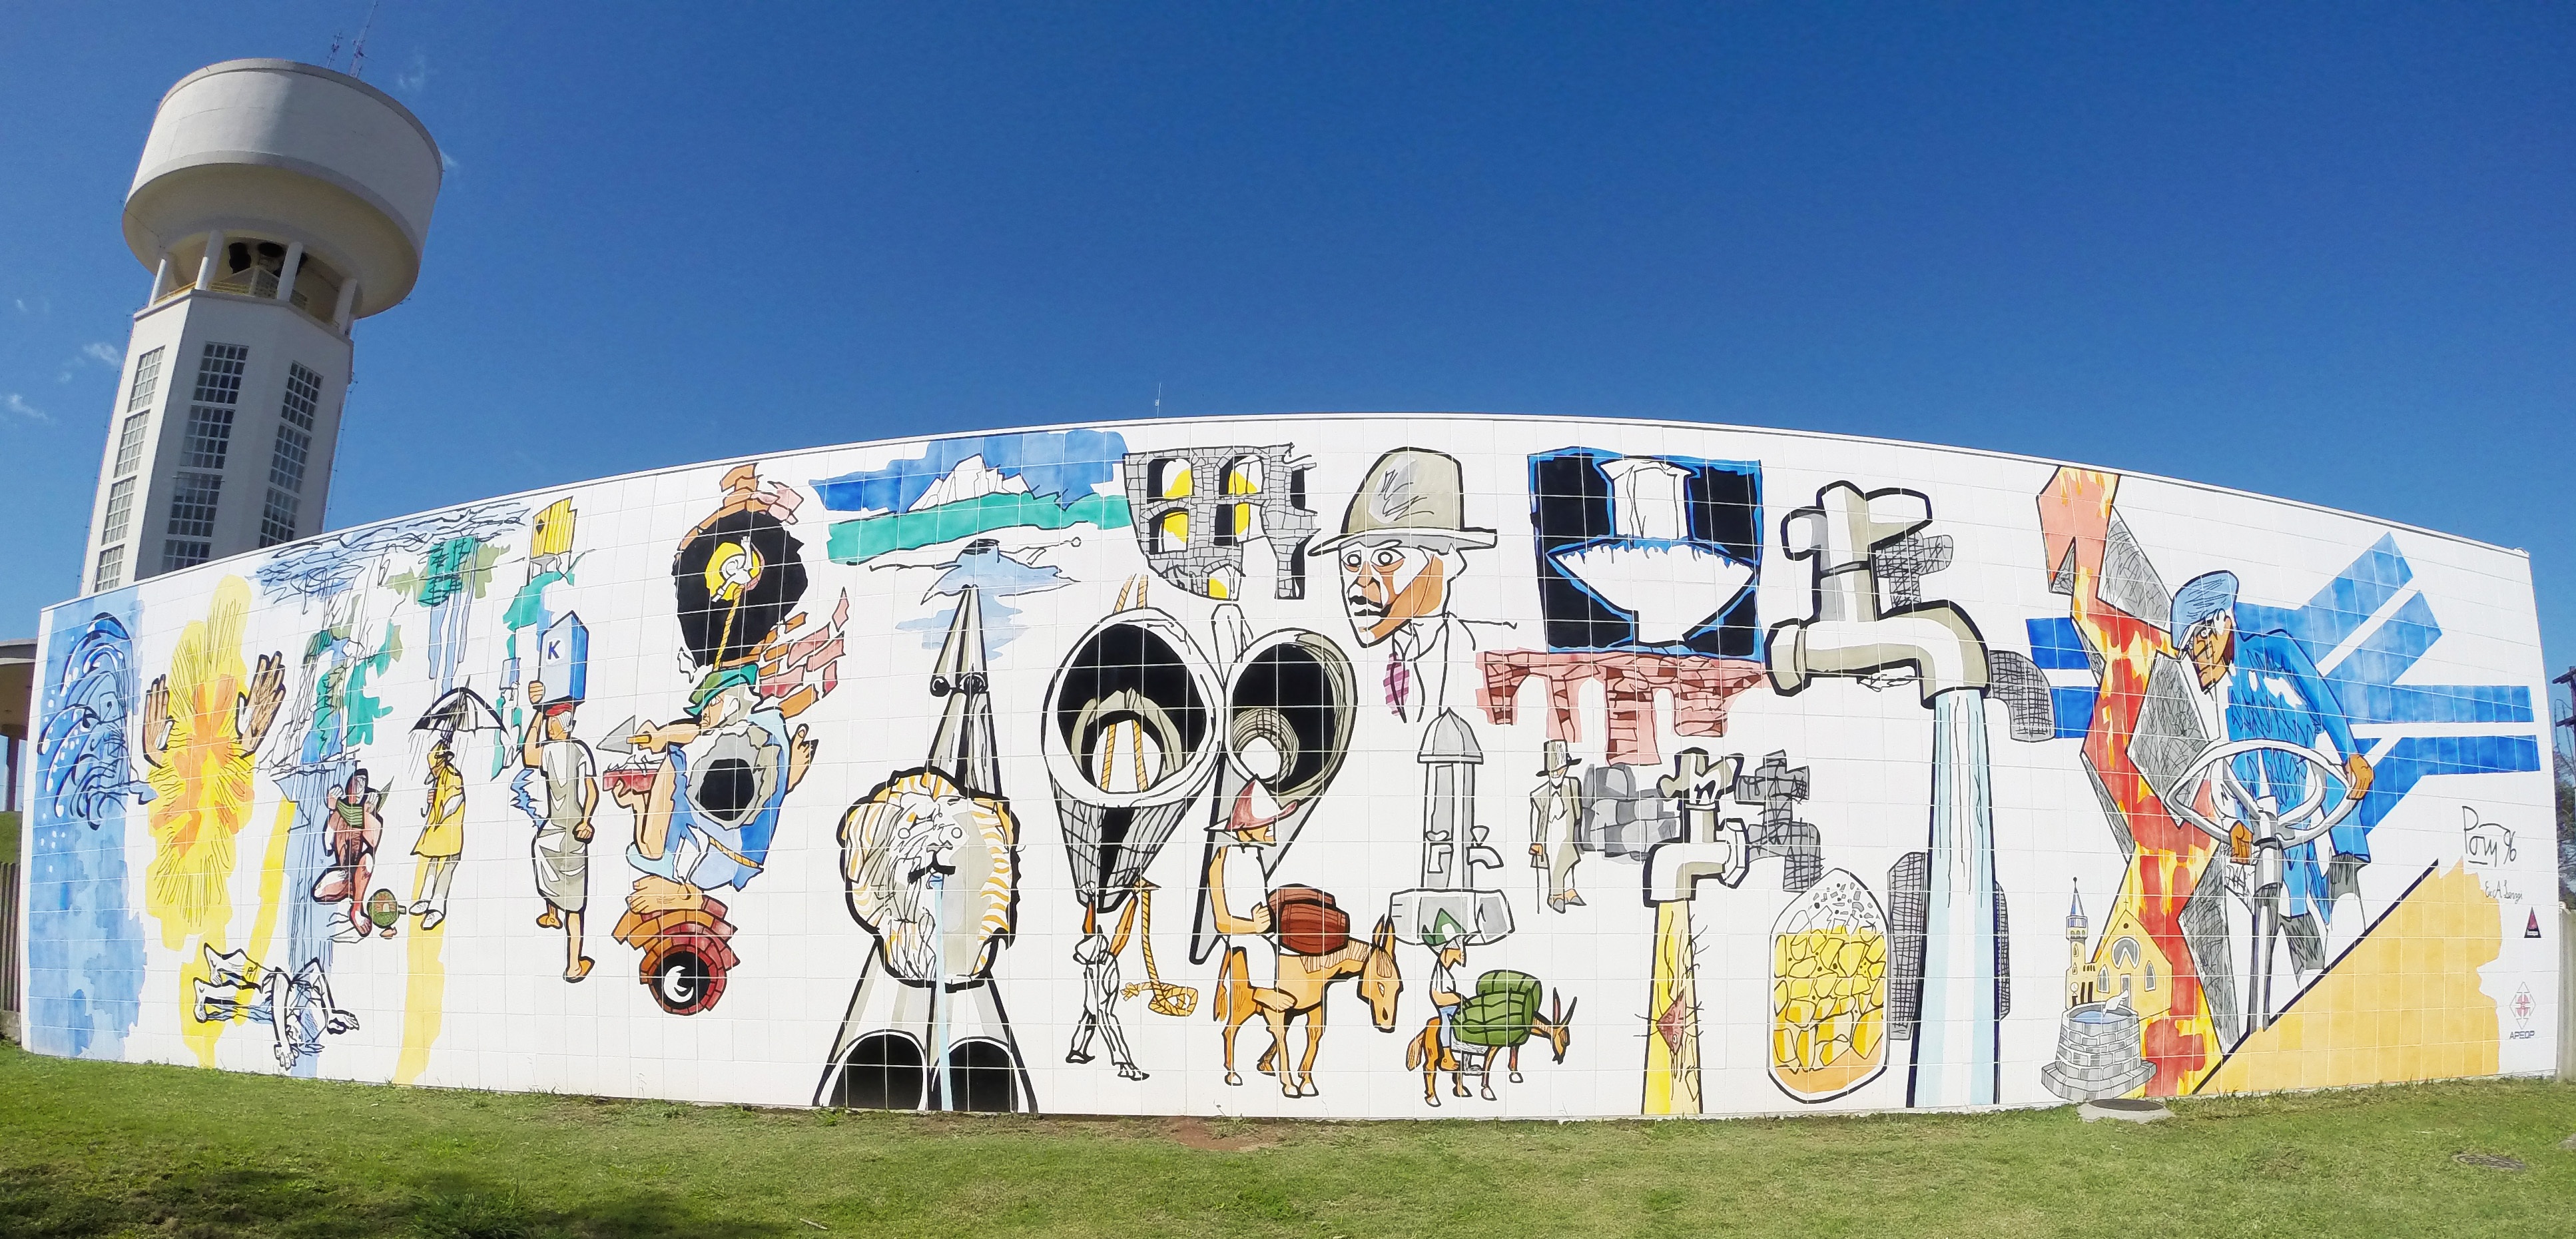
art, mural, curitiba, panel, poty lazzarotto